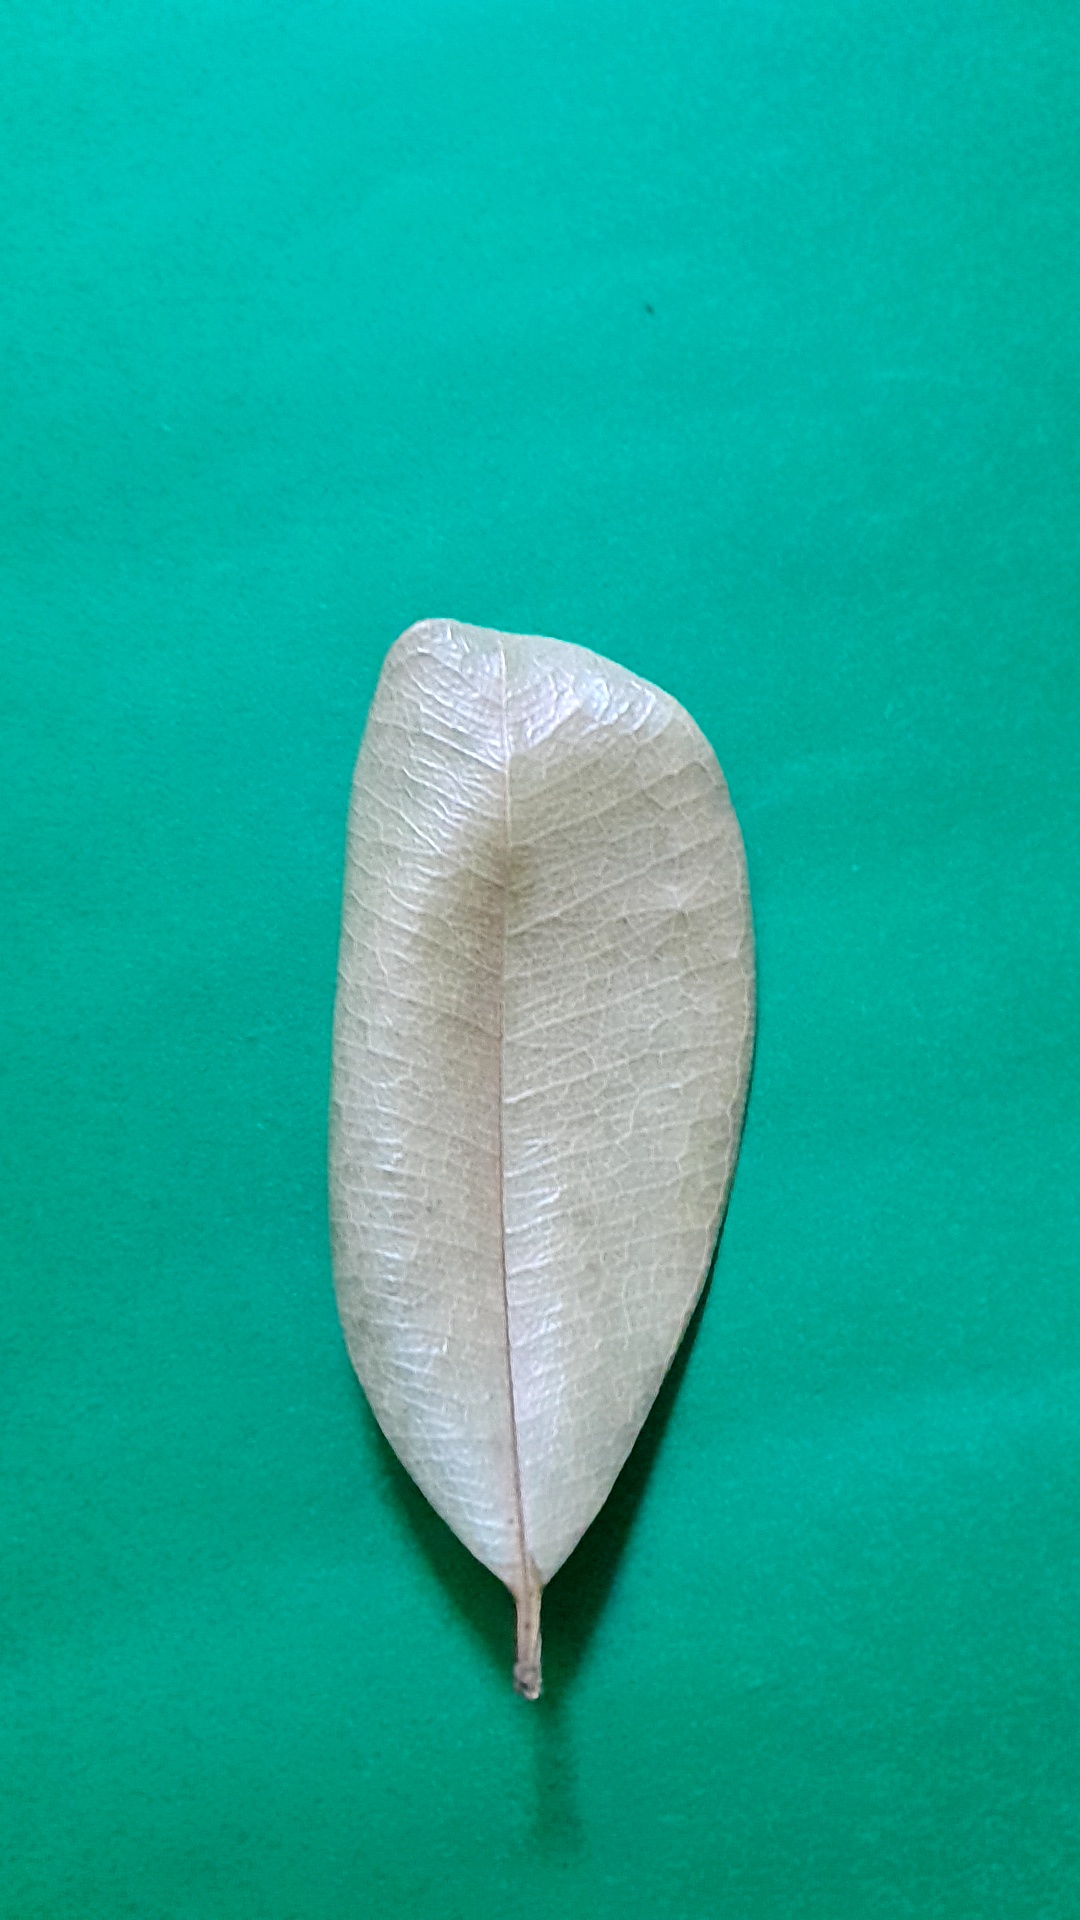
Label: Dry Leaf